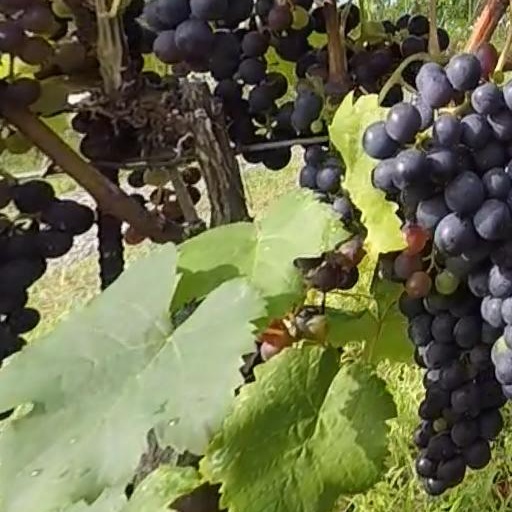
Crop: grape